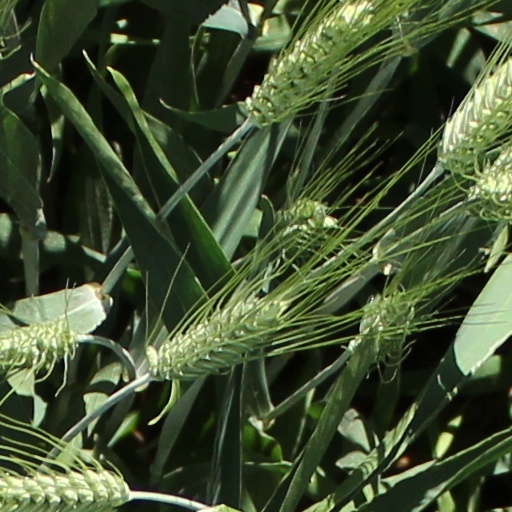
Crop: wheat